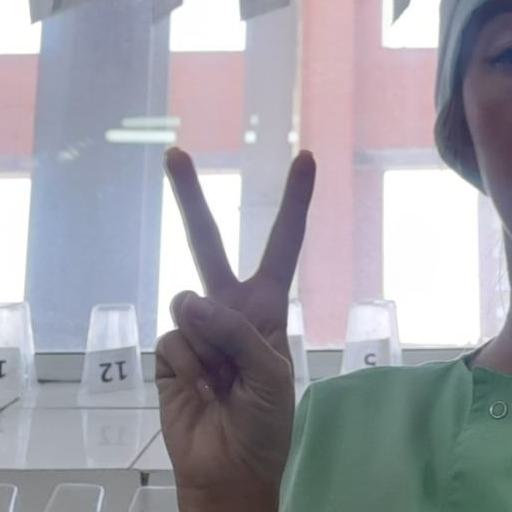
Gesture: peace